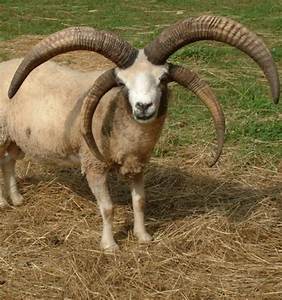
Label: sheep